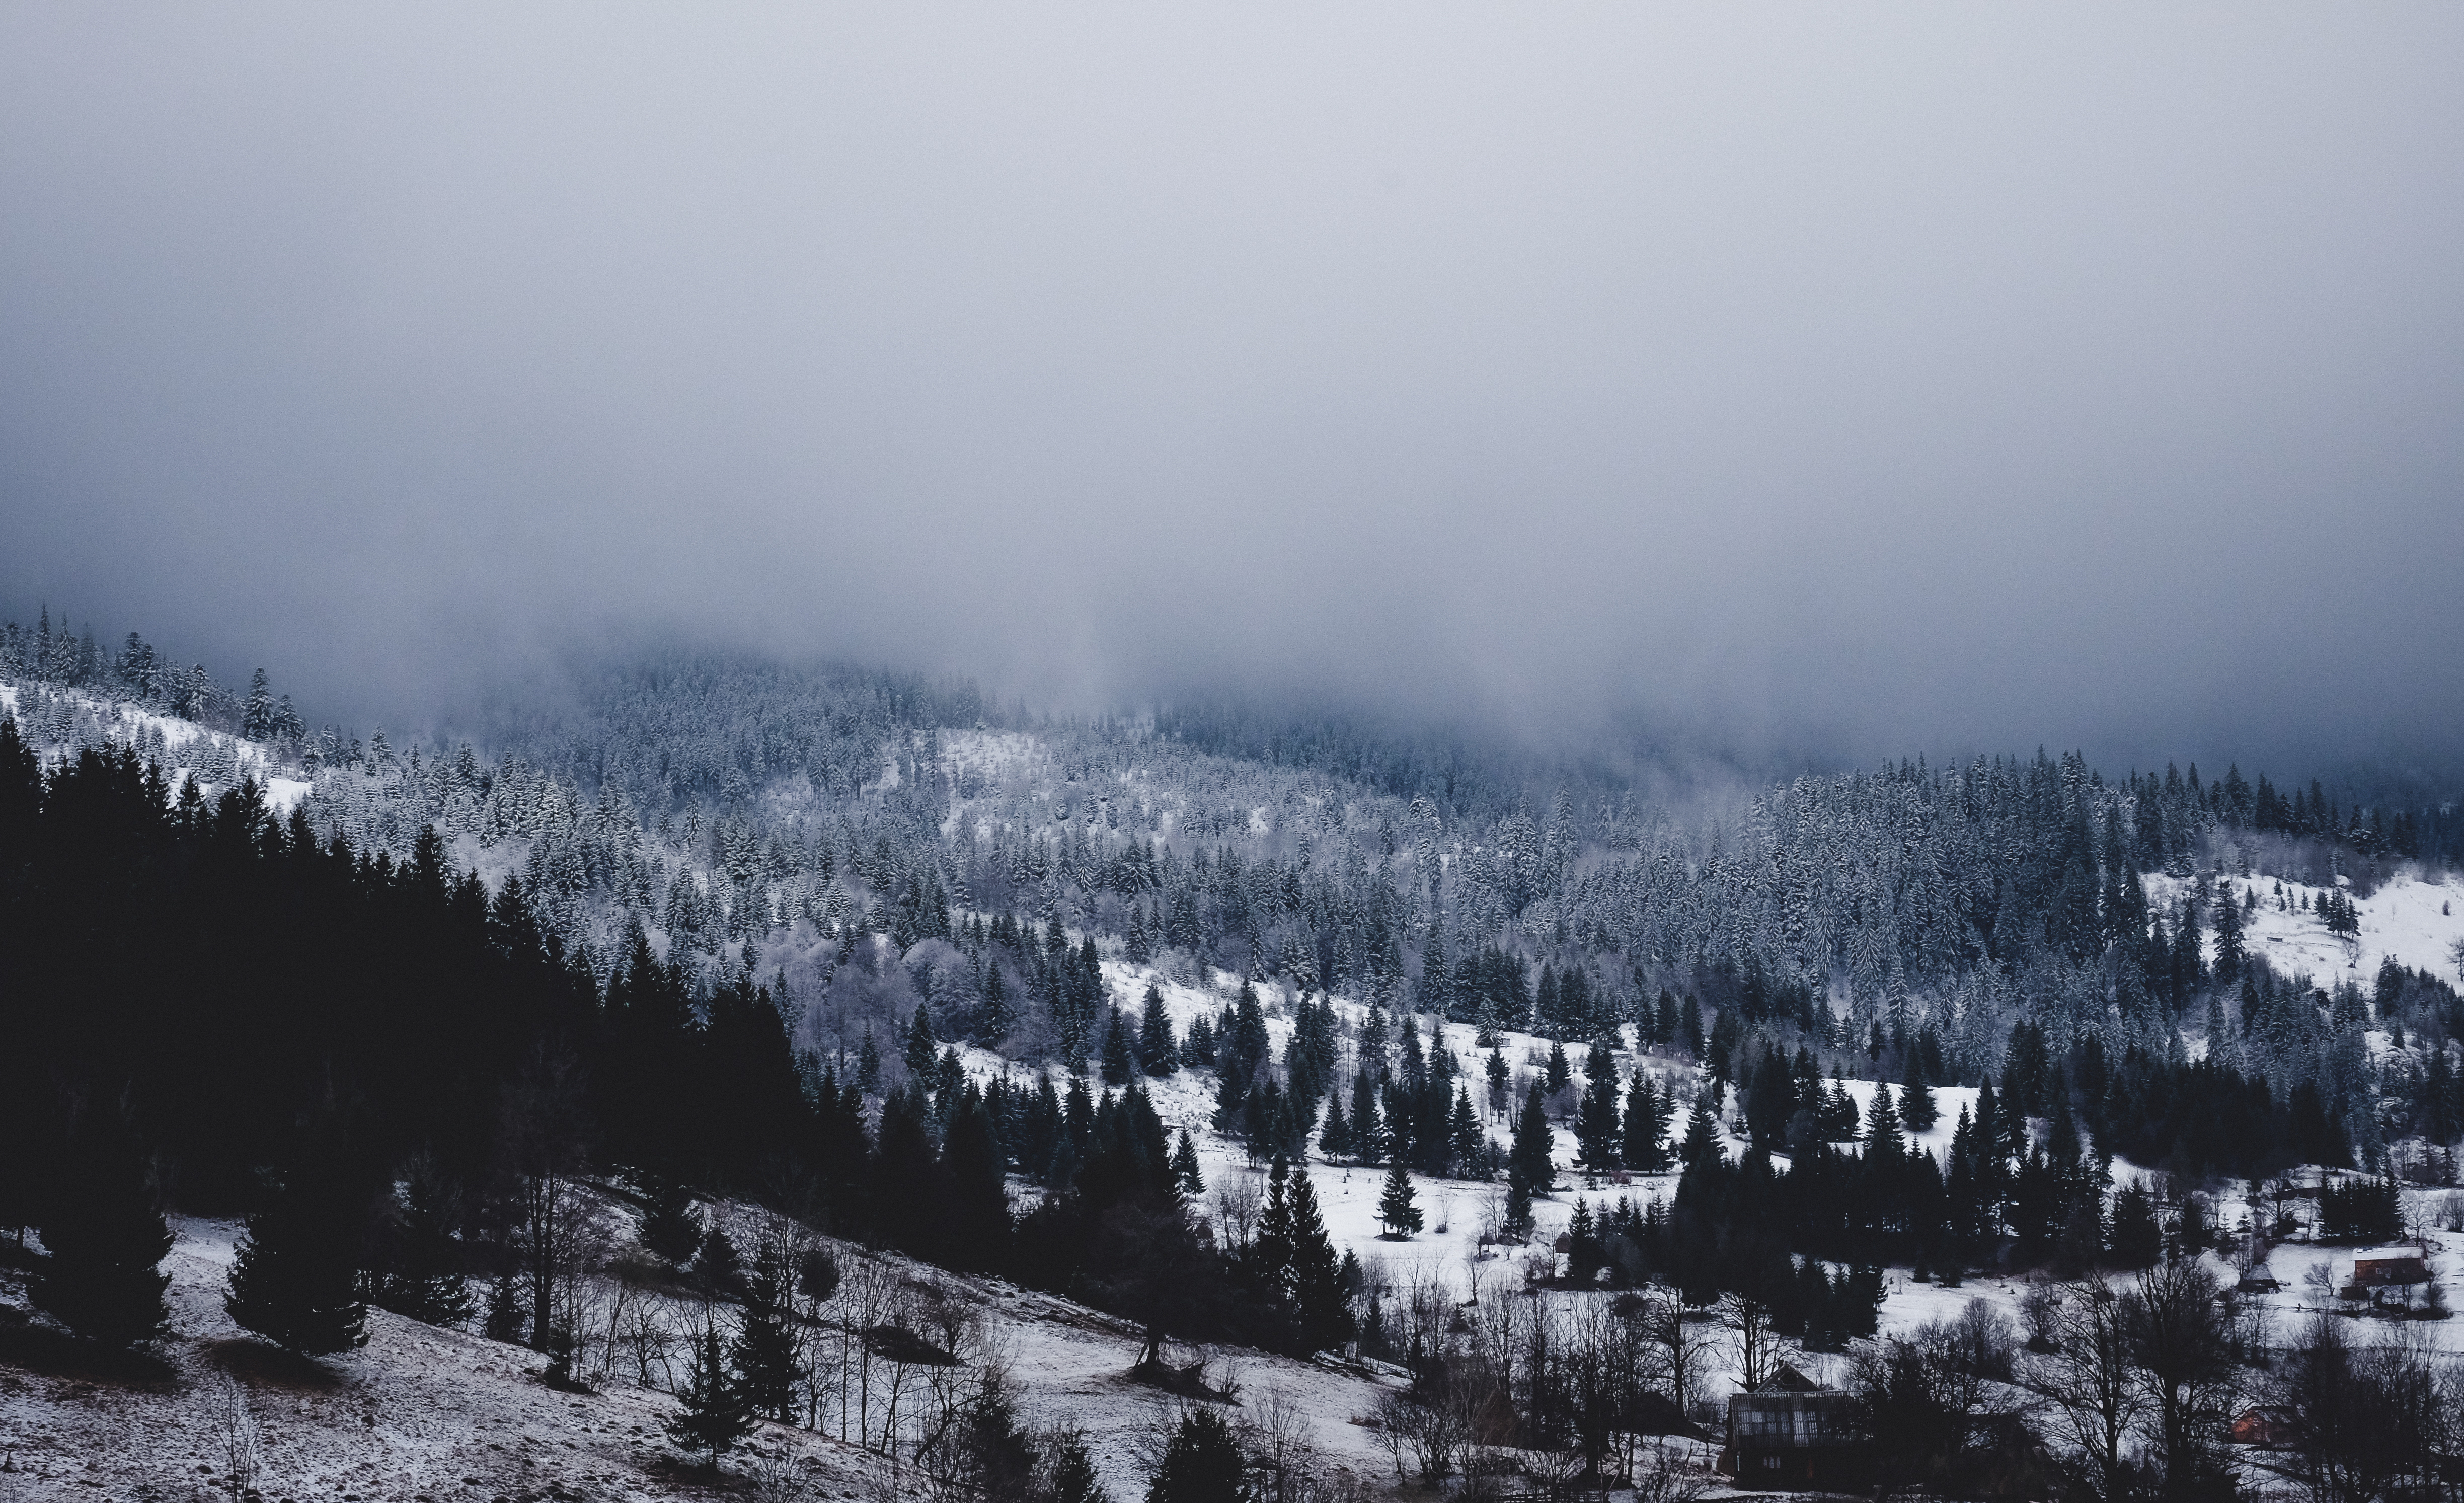
landscape, tree, nature, forest, mountain, snow, winter, mist, morning, mountain range, weather, season, ridge, alps, freezing, atmospheric phenomenon, mountainous landforms, geological phenomenon